AEW Revolution (2022)

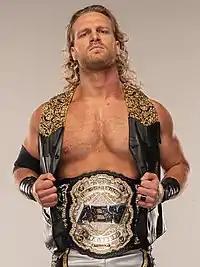
In the main event, reigning champion "Hangman" Adam Page defeated Adam Cole to retain the AEW World Championship.

After that was the Face of the Revolution ladder match, with the winner receiving a match for the TNT Championship on the March 16 episode of "Dynamite". The match participants were Keith Lee, Wardlow, Powerhouse Hobbs, Ricky Starks, Orange Cassidy, and Christian Cage. Late in the match, Danhausen appeared and cursed Starks. As Cage ascended the ladder, Wardlow stopped Cage and performed a powerbomb on him. As Starks ascended the ladder, Wardlow jumped up and performed a powerbomb on Starks off the ladder that was over the ropes. Wardlow then grabbed the giant brass ring to win the match.